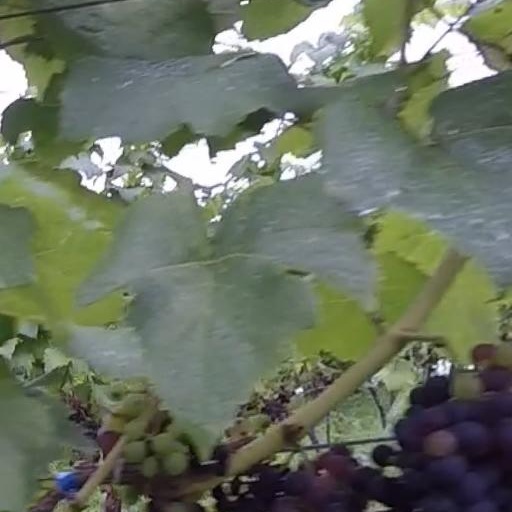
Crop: grape